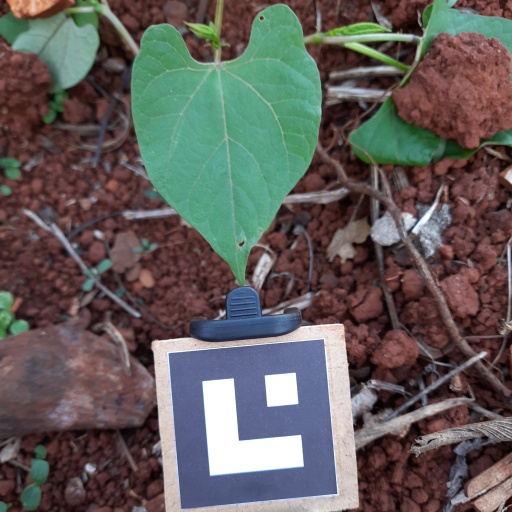
Observations: flat surface, eating holes in the center, under shade